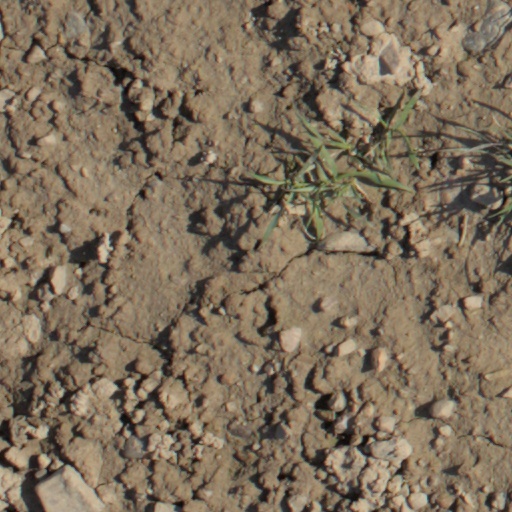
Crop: wheat